QF 3-inch 20 cwt

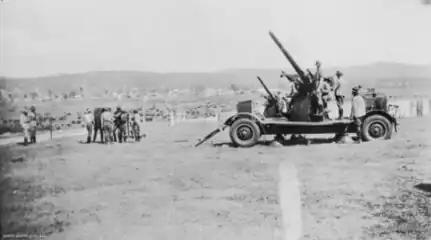

Beginning in 1930, a new towed 4-wheeled sprung trailer platform on pneumatic tyres was introduced to replace the obsolete lorries and two-wheeled carriages still used as mounts from World War I; barrels were equipped with loose liners and the guns were connected to the new Vickers No. 1 Predictor.